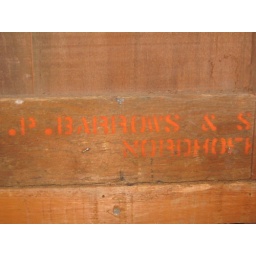
Part of an old shipping box found within our kitchen walls